Dixie Chicken (bar)

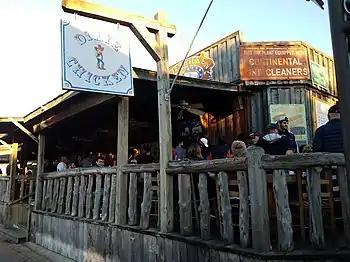
Dixie Chicken back porch

The Dixie Chicken, also known as The Chicken, is a bar located in College Station, Texas, directly across the street from the Texas A&M University campus. The Dixie Chicken claims to serve the most beer per square foot of any bar in the United States.